RoboCop

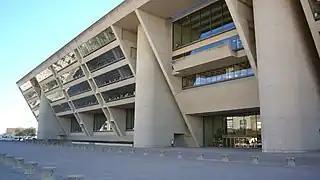
Dallas City Hall appears as the exterior of OCP's headquarters. Matte paintings were used to make it appear taller.

Principal photography began on August 6, 1986, on an $11million budget. Jost Vacano was the cinematographer, after working with Verhoeven on "Soldier of Orange". Verhoeven wanted "Blade Runner" production designer Lawrence G. Paull, but Davison said he could afford either a great production designer or a great RoboCop costumenot both. William Sandell was hired. Monte Hellman directed several of the action scenes.